Battle of Lone Pine

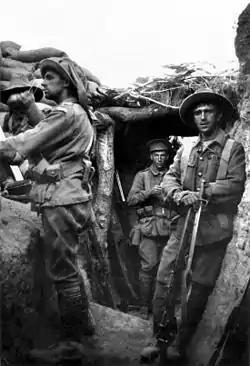
Soldiers standing in a trench

At 5:30 p.m. the Australian 1st Infantry Brigade attacked as the first wave of 1,800 men threw themselves forward. To their north, the troops of the 2nd Infantry Brigade laid down suppressing fire on the supporting Ottoman troops at Johnston's Jolly, while the 3rd Infantry and 2nd Light Horse Brigades held the line opposite Sniper's Ridge. Half the force went via the prepared tunnels and half crossed the exposed ground between the trench lines. Dubbed the "Daisy Patch", it amounted to a distance of about and it was raked with Ottoman artillery and small arms fire. From his headquarters overlooking the fighting, the senior Ottoman commander Esad Pasa, began to co-ordinate the response, passing orders for reinforcements to be brought up and calling down artillery. Casualties among the first wave of attackers were "relatively light" as the defenders in the front line of Ottoman trenches were still sheltering from the preliminary bombardment and had not had time to return to their fire steps after it had been lifted.